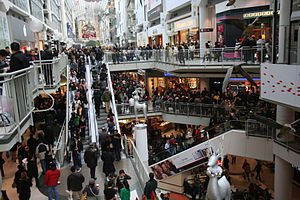
Boxing Day / Shopping
Shopping i Toronto Eaton Centre i Canada
Boxing Day er en fridag i Storbritannien, Australien, Canada, Ghana, New Zealand, Hong Kong, Nigeria, Jamaica og lande i Commonwealth of Nations med en overvejende kristen befolkning. I Sydafrika er fridagen nu kendt som Day of Goodwill. Selvom det ikke er en officiel fridag i USA, bruges navnet dog af nogle amerikanere om den 26. december. Dette er især udbredt ved den canadiske grænse. I Canada er Boxing Day en fridag ifølge Canada Labour Code, men dagen er ikke en officiel fridag i Quebec og British Columbia.